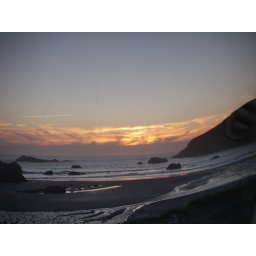
Harris beach at sunset reflected in car windshield